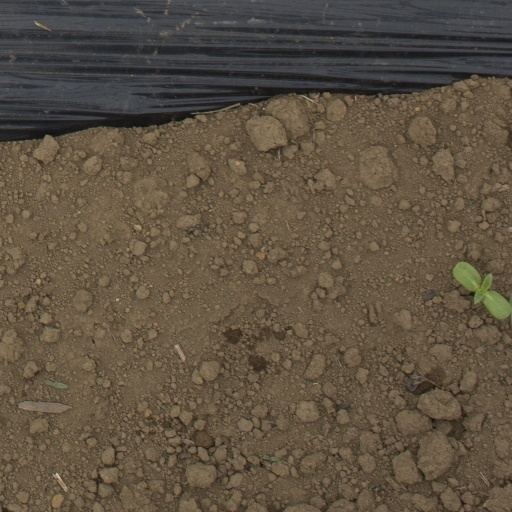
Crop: Jerusalem artichoke